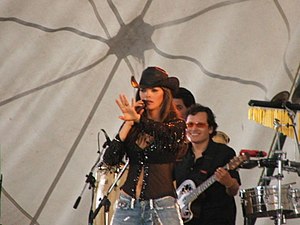
Ana Bárbara
Ana Bárbara er en mexicansk sanger, født Altagracia Ugalde Motta den 10. januar 1971 i Río Verde, San Luis Potosí. Fra hendes mor side har hun også italienske aner.